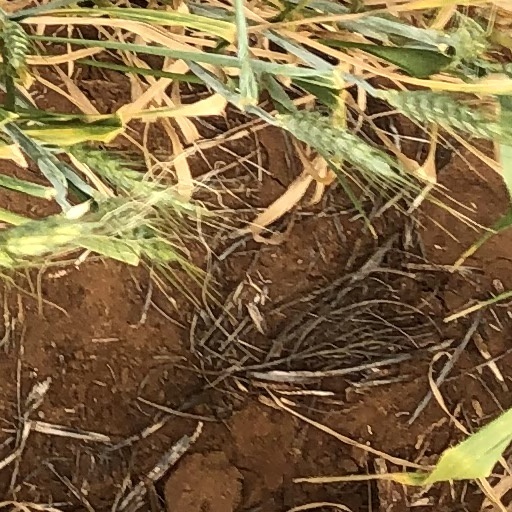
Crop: wheat